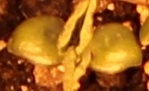
Label: Soybean